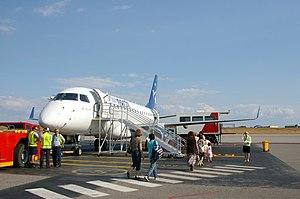
Airnorth est une compagnie aérienne basée à Darwin en Australie.